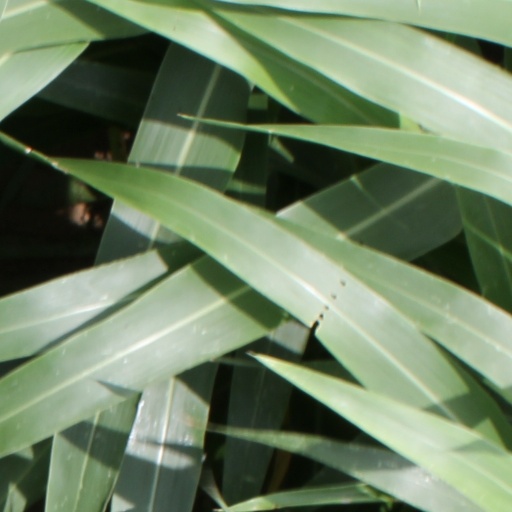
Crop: sorghum